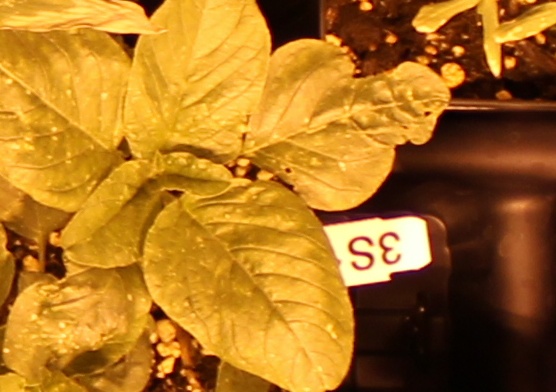
Label: Redroot Pigweed